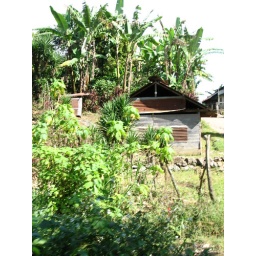
I think I took this out of the van window while driving through aldeas in Coban...